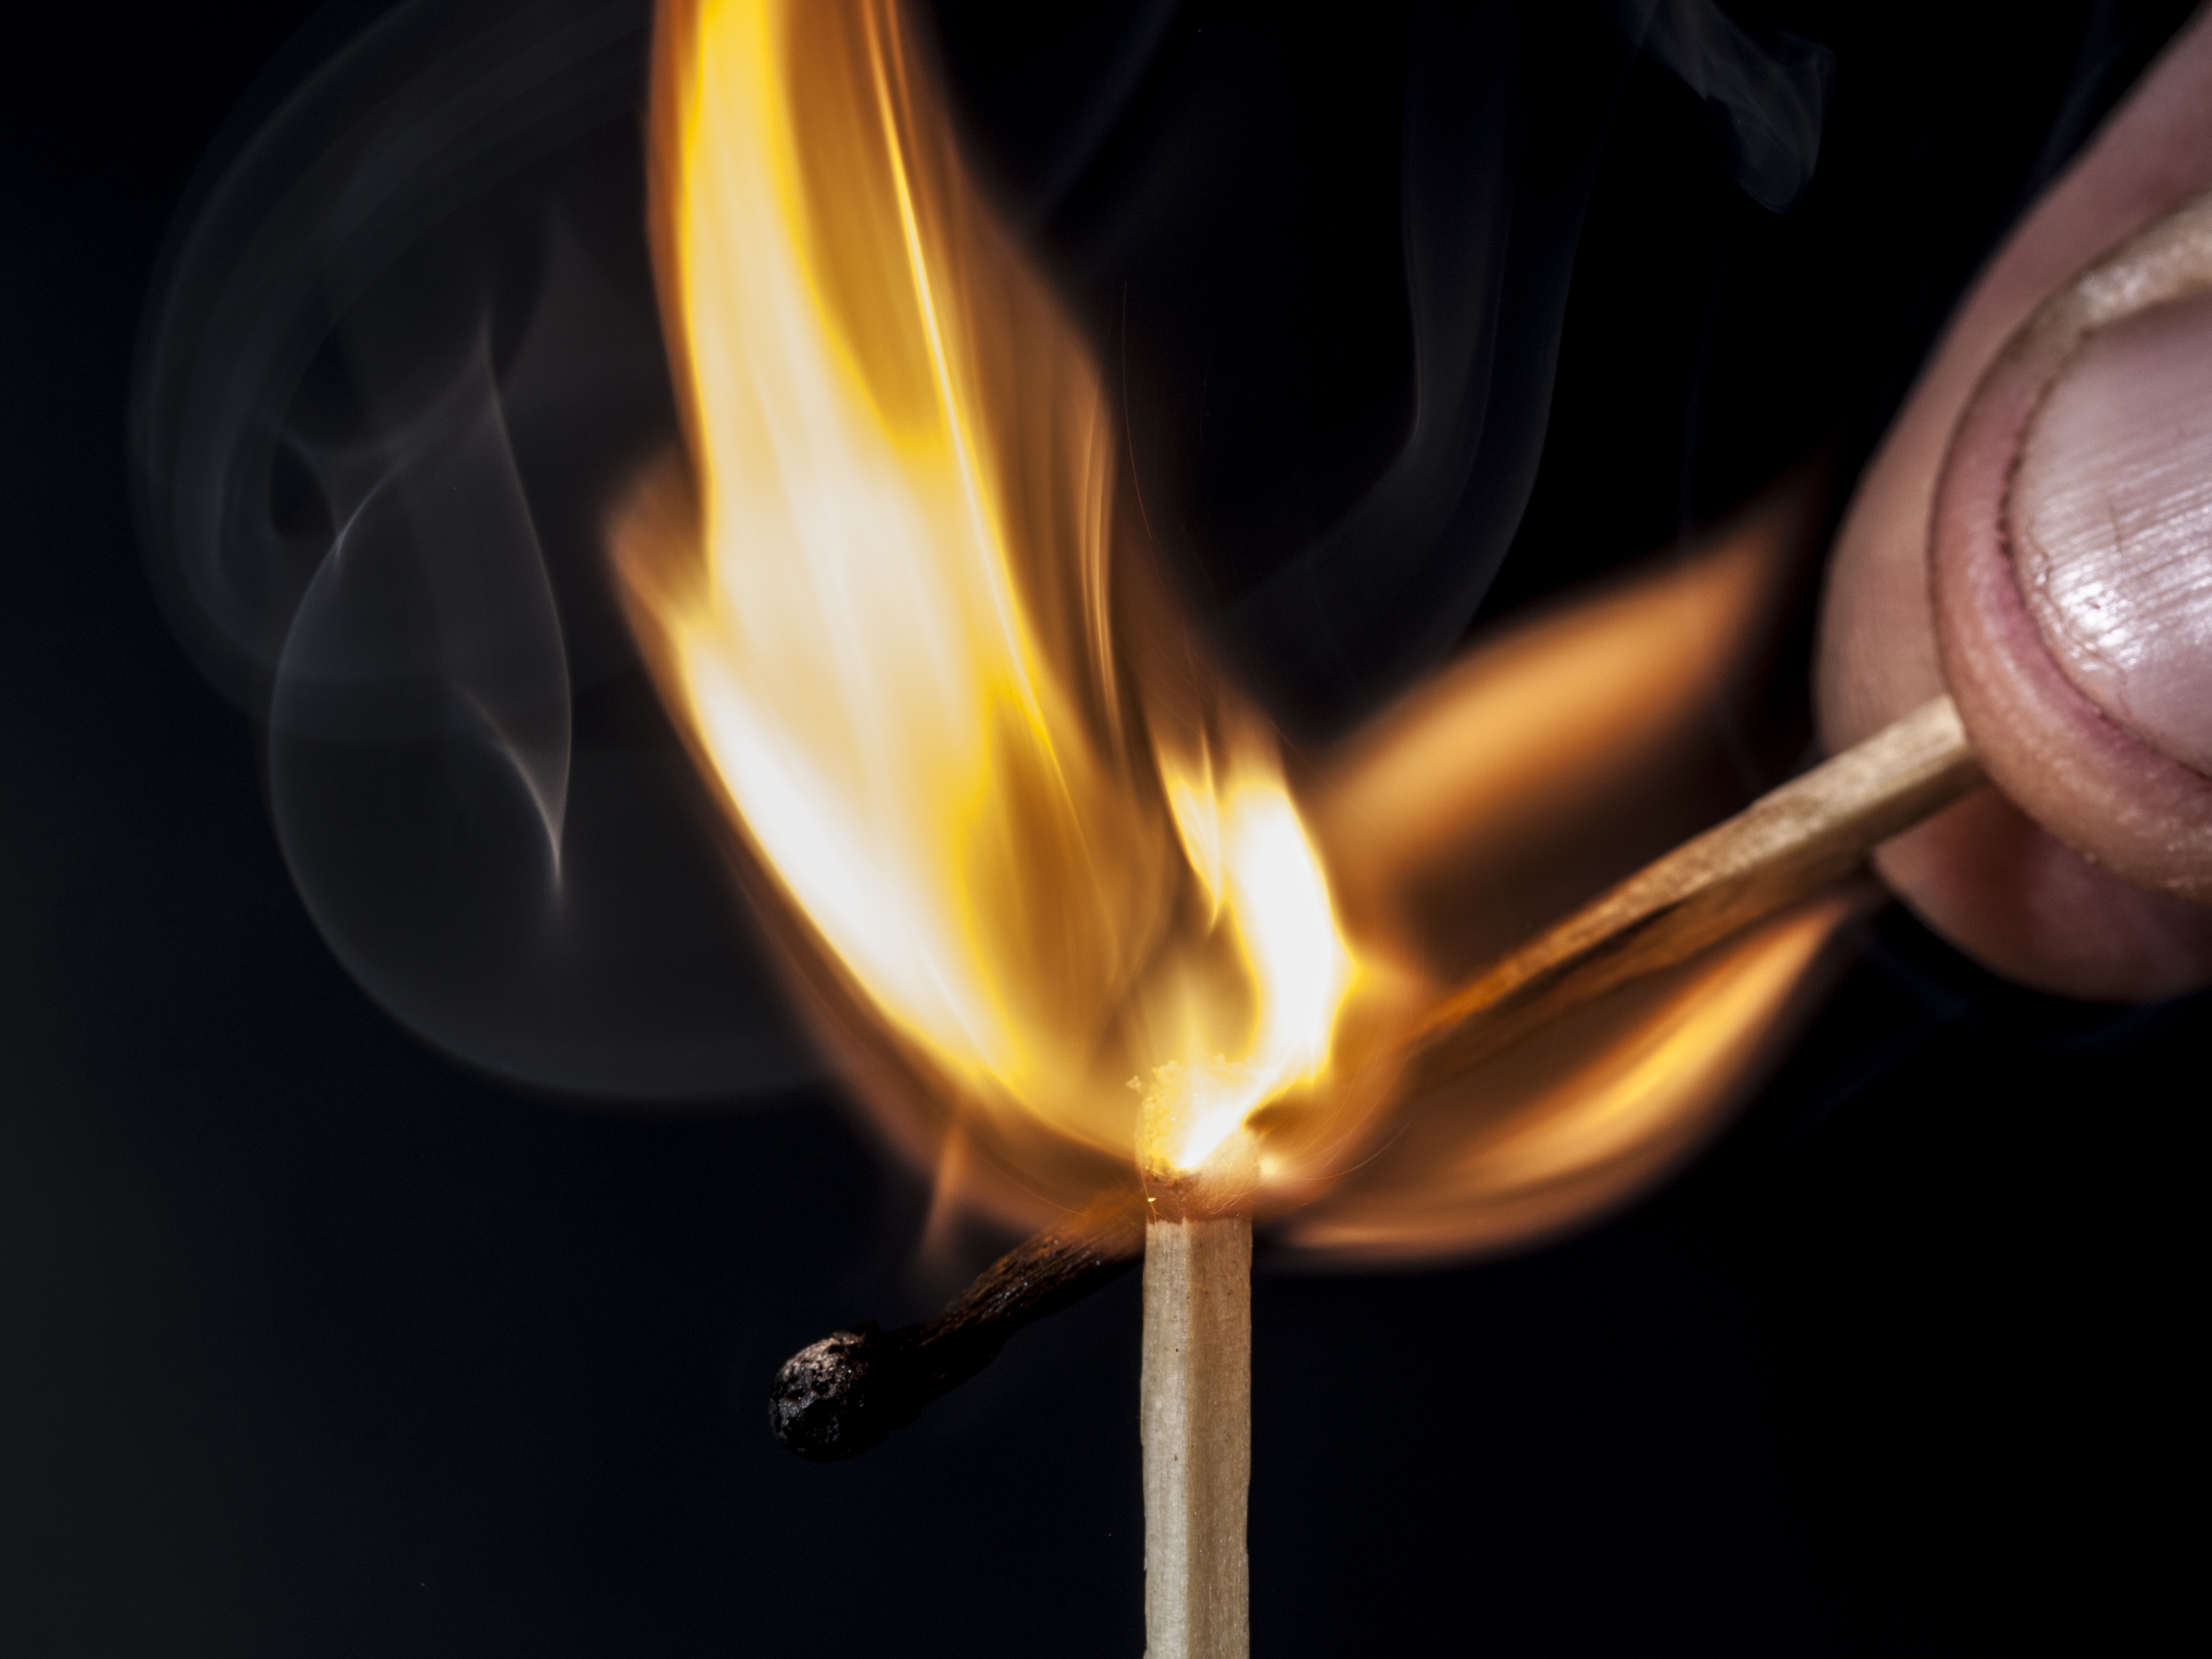
light, flower, flame, fire, darkness, close up, uk, peterborough, macro photography